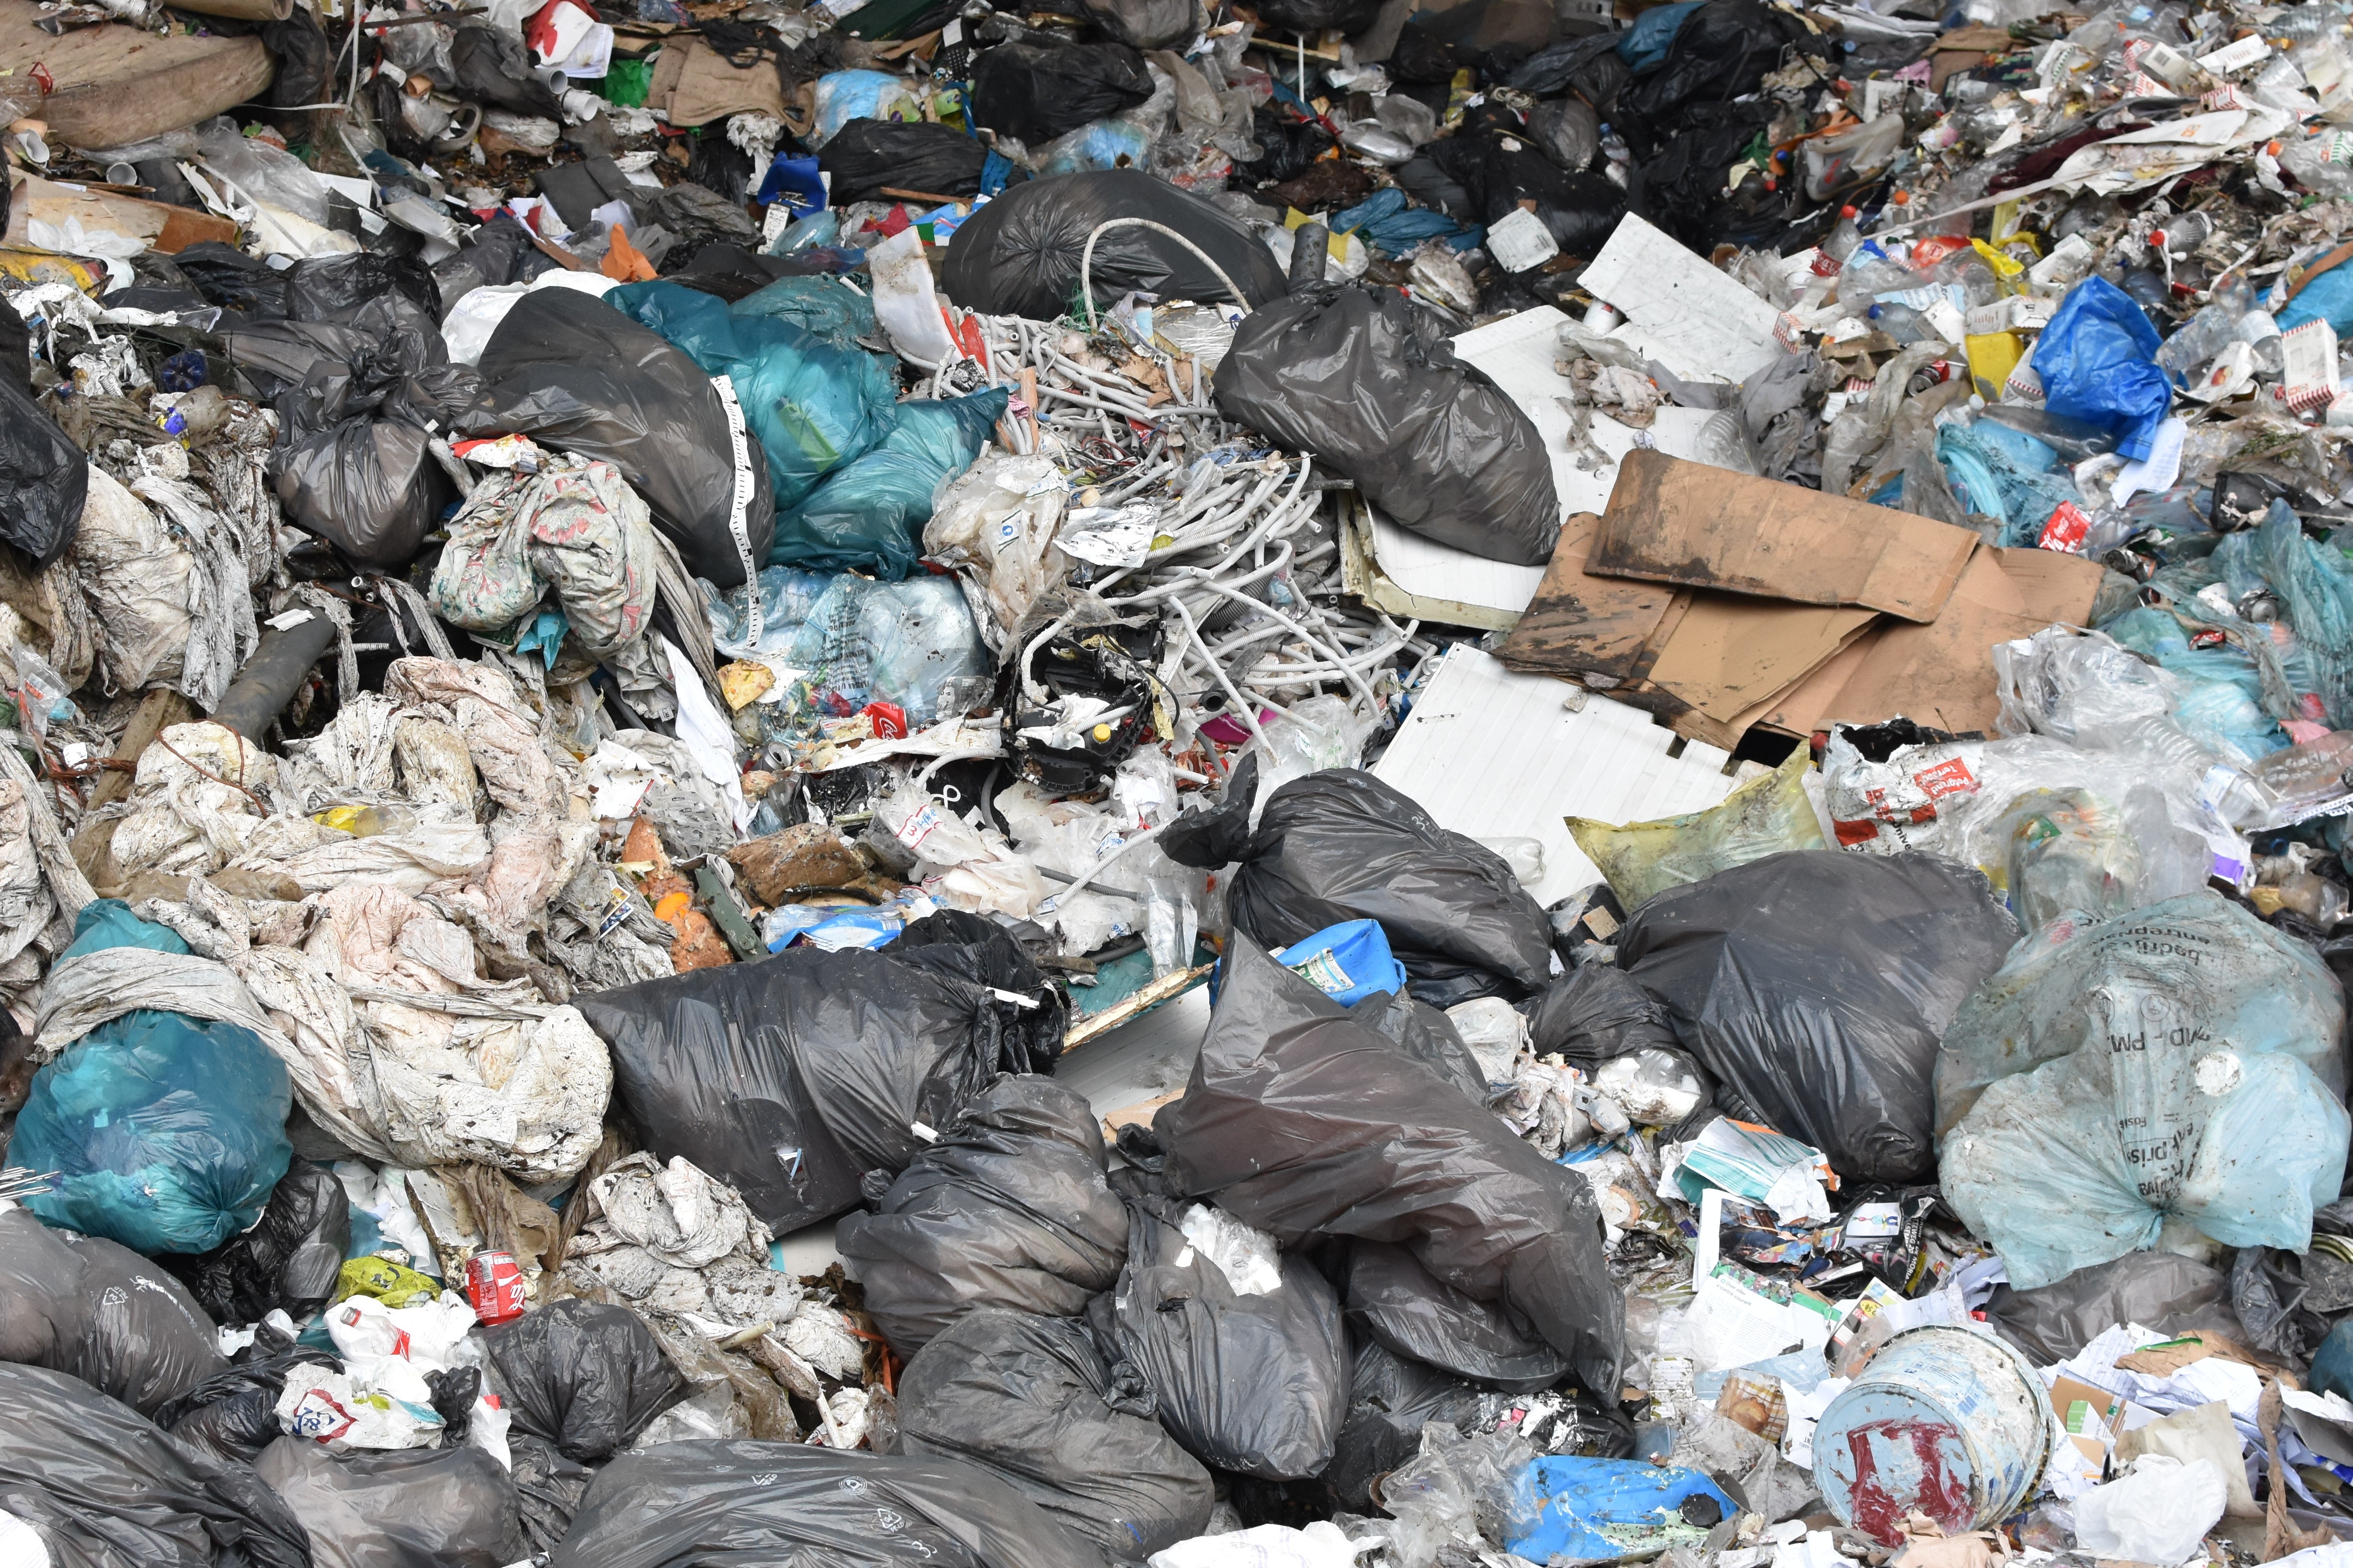
dirt, public space, litter, waste, dump, garbage, mess, slum, scrap, garbage bag